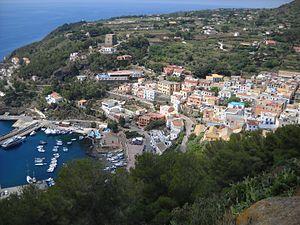
Ustica est une commune italienne de la province de Palerme de la Sicile. Son territoire est situé sur l'Île d'Ustica. Environ 1300 personnes y habitent.